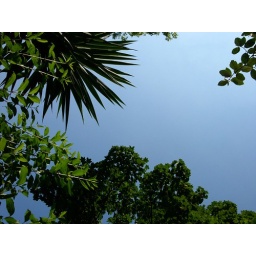
Blue sky through the trees in the garden.